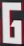
Number: 6